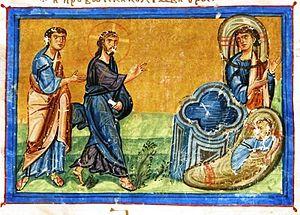
Pour découvrir le mont Athos, il est possible de faire une excursion sur place. On peut aussi le découvrir à travers les nombreuses ressources du net, témoignages photographiques, filmographiques ou littéraires de voyageurs d'autrefois ou de savants en mission